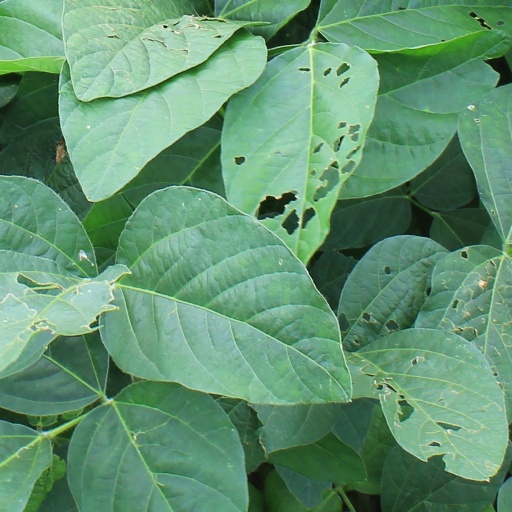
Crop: soybean